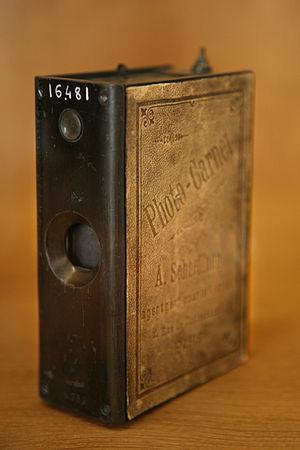
Appareil photographique dit «Photo-Carnet» de Rudolph Krügener, 1888. Collection de Communication, Musée des Arts et Métiers, Paris.